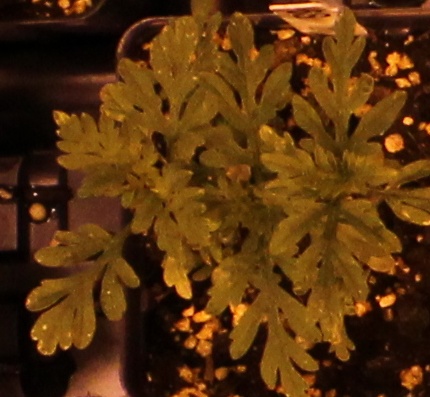
Label: Ragweed